Liudmila Samsonova

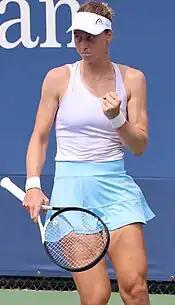
Samsonova at the 2023 US Open

Samsonova began her season at the Adelaide International 1 as she sweeped past Zhang Shuai for her first win of the year. She lost in the second round to eventual champion Aryna Sabalenka in two tiebreaks despite being up 5–1 in the first set. This was followed by a straight-sets loss to Amanda Anisimova in Adelaide 2 in round one. Seeded 18th at the Australian Open, she defeated Jasmine Paolini in straight sets, before losing to Donna Vekić in the second, winning only three games.